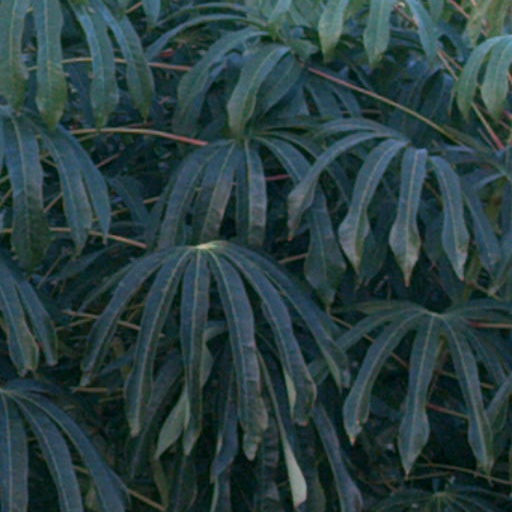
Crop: cassava